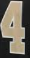
Number: 4